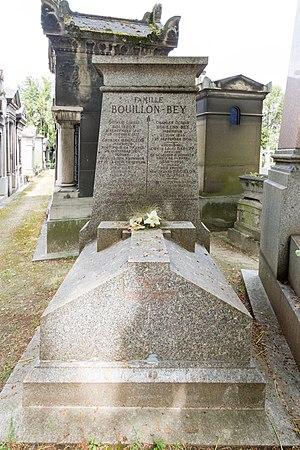
Le comte Pierre Baruzy, né à Amiens le 19 mai 1897 et décédé à Paris en 1994, est un industriel, boxeur et entraîneur de boxe française.